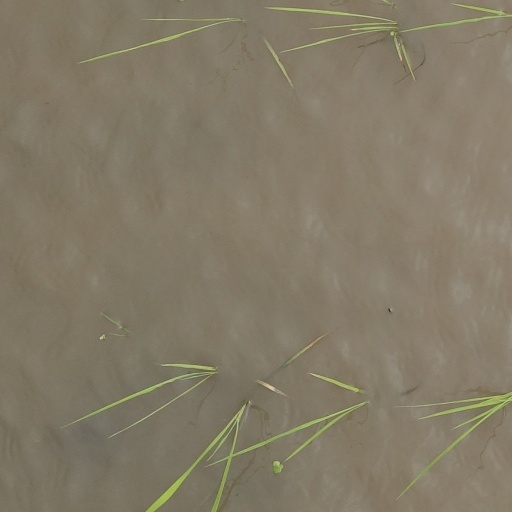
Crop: rice